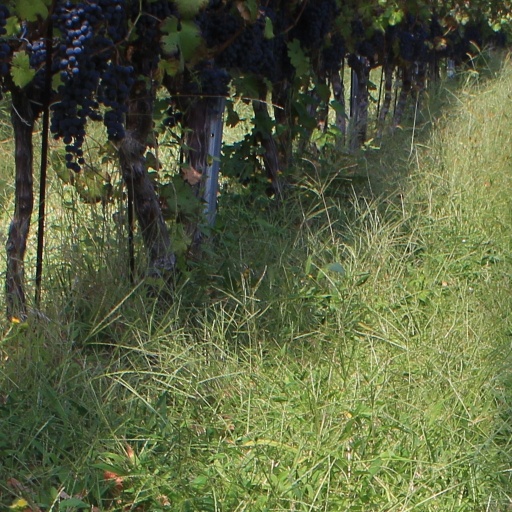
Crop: grape